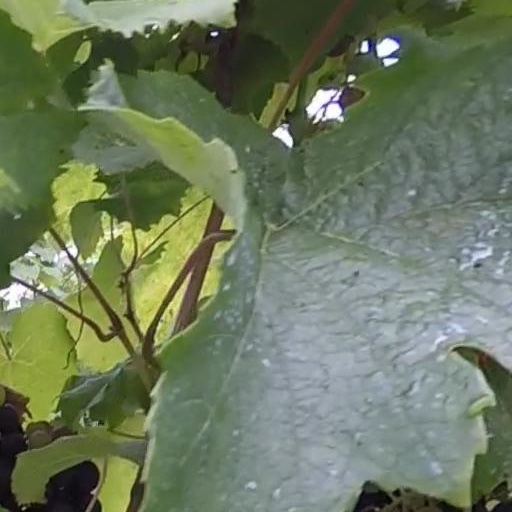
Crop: grape